Lisa Naalsund

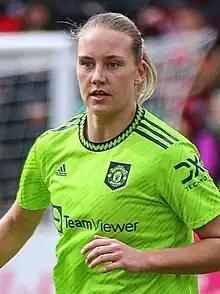
Naalsund in 2023

Lisa Fjeldstad Naalsund (born 11 June 1995) is a Norwegian professional footballer who plays as a midfielder for Manchester United of the English Women's Super League and the Norway national team.